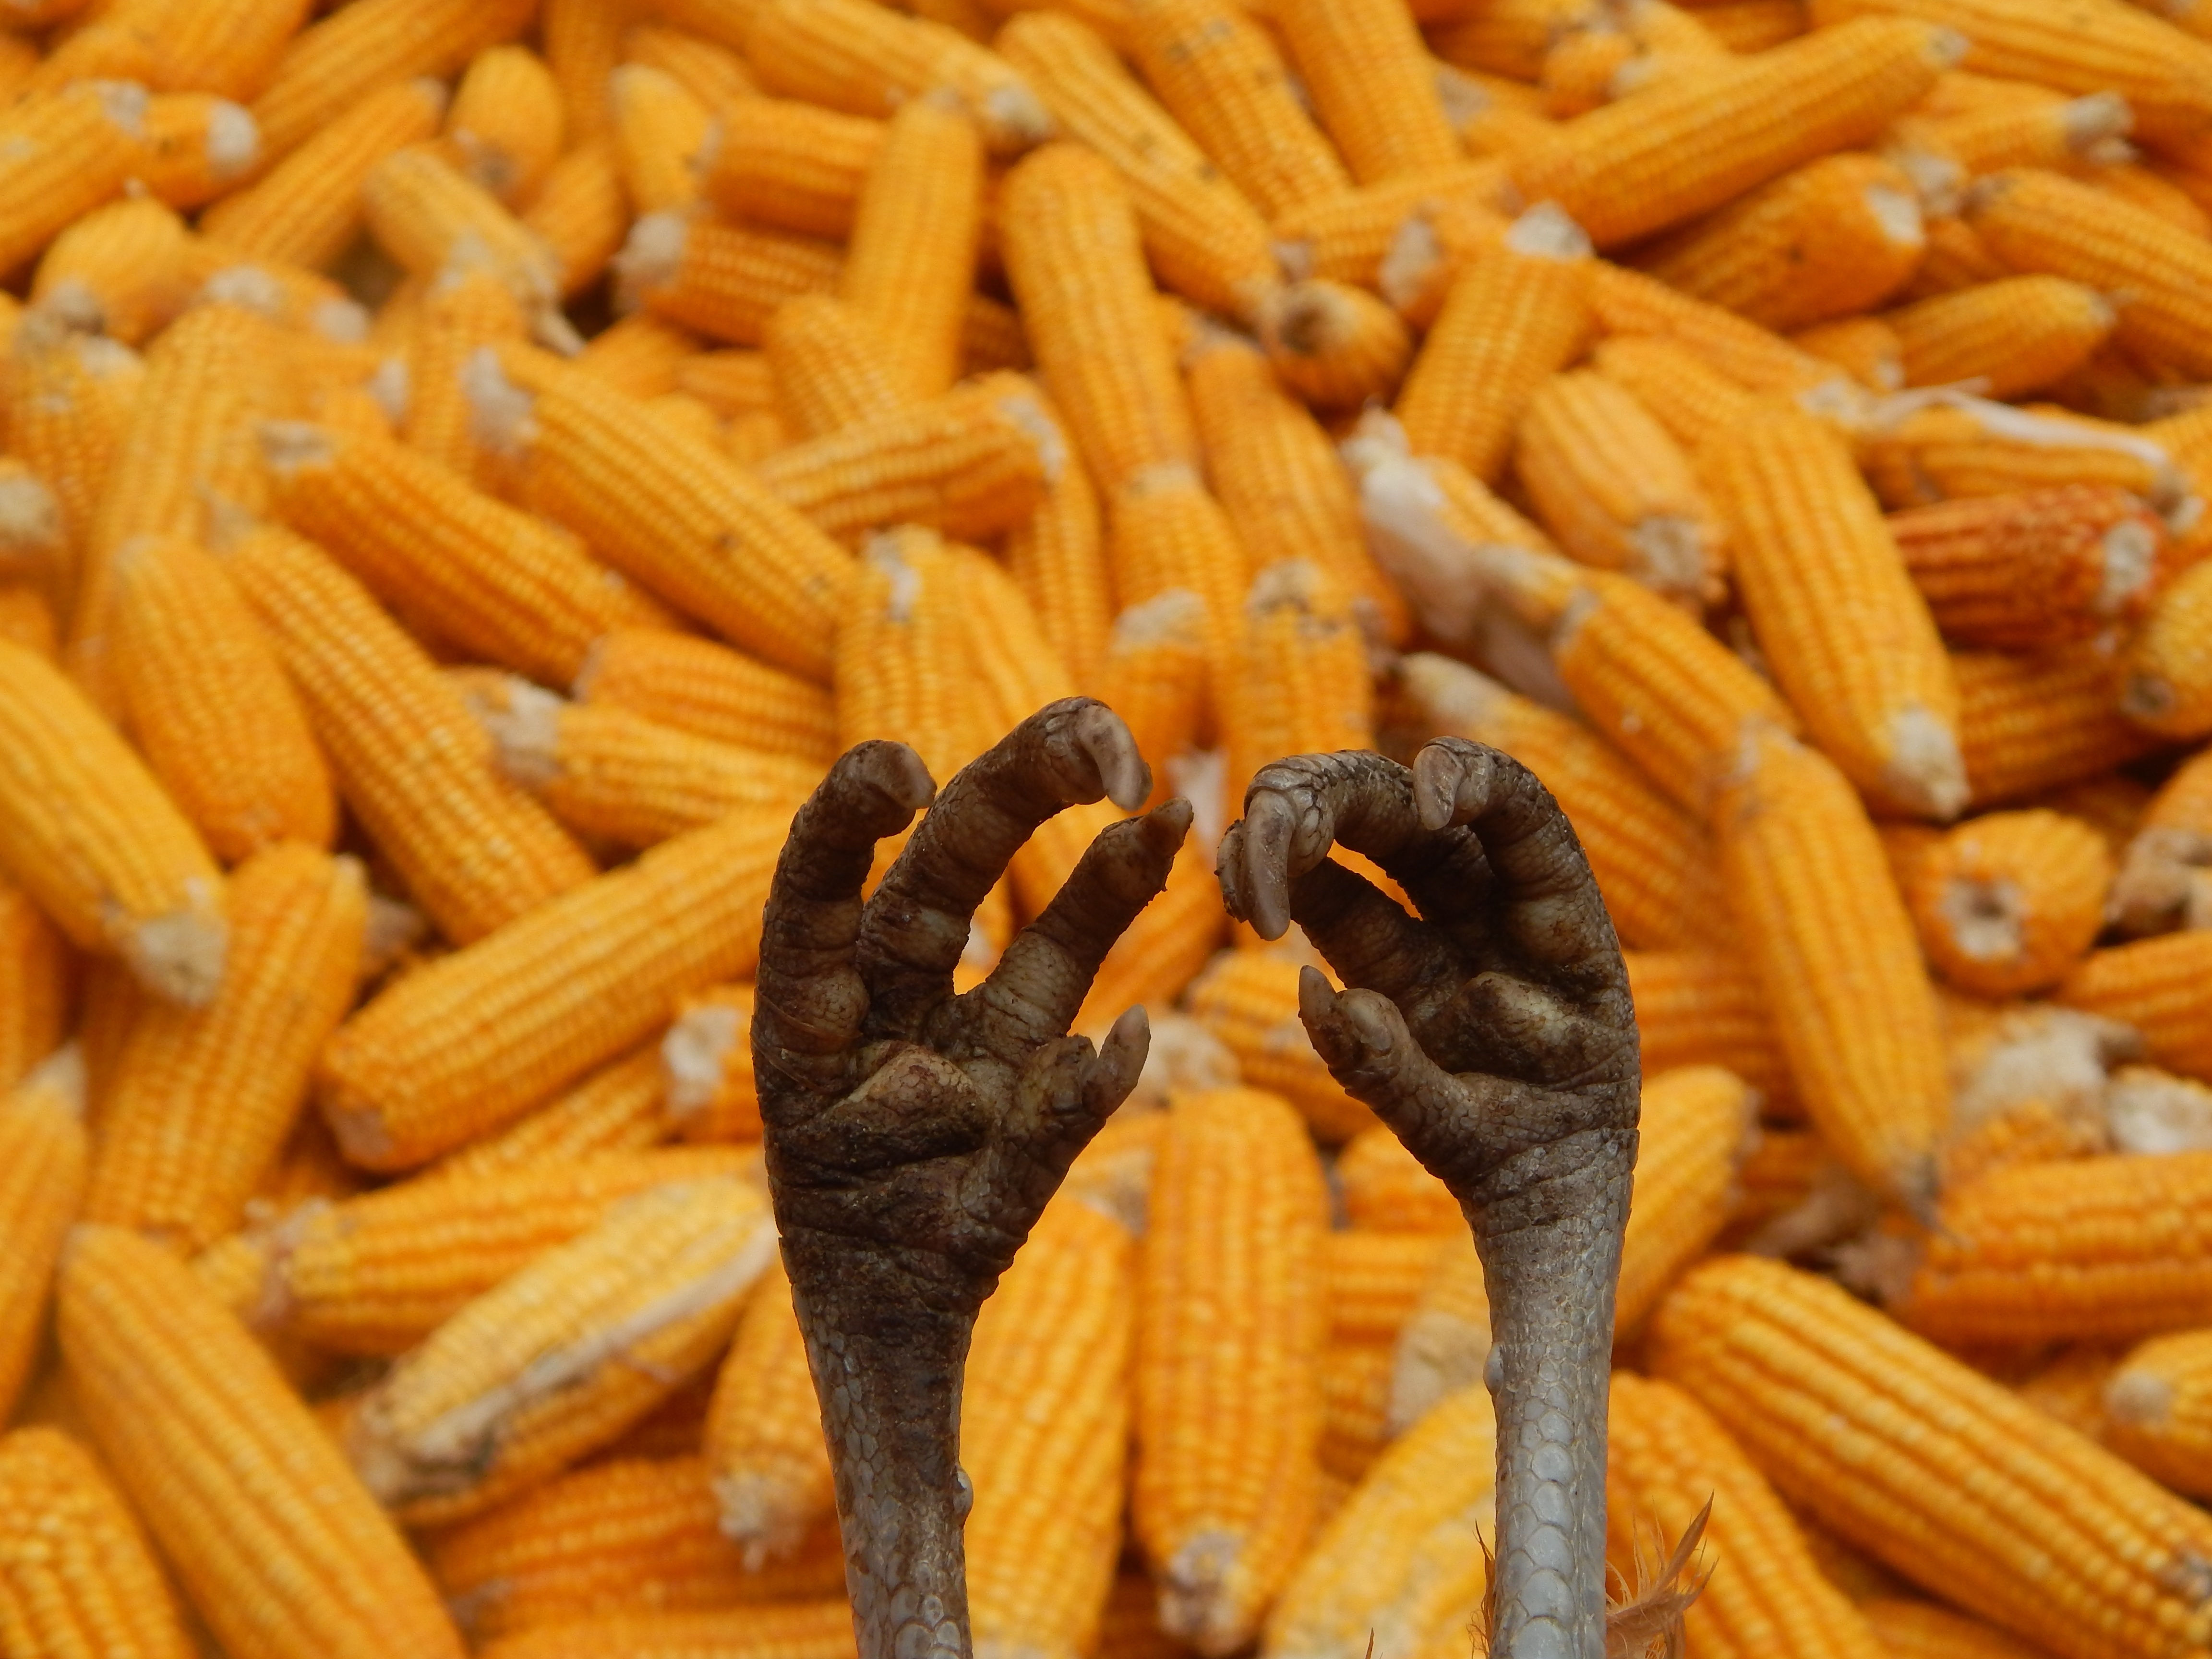
dish, food, produce, natural, agriculture, cuisine, chicken, in rural areas, vegetarian food, french fries, grass family, snack food, whole grain